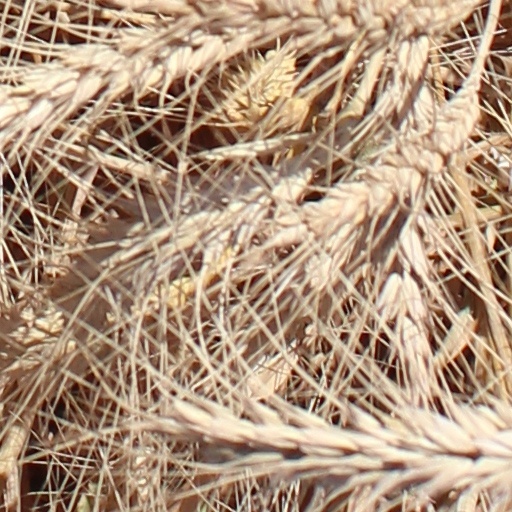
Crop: wheat